Murasaki Shikibu Nikki Emaki

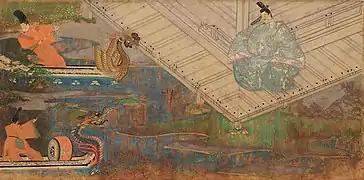
Final painting of the extant scroll corresponding to the sixth scene: Michinaga on the veranda of his boathouse watching courtiers enjoying themselves in the boats he has provided

The scene, which in the diary directly follows the fifth scene of the Fujita scroll, tells of an exchange of letters between Murasaki Shikibu and the Lady Koshosho. Writing her response at the time of a brisk shower in a hurry in order not to keep the messenger waiting as the "sky looked threatening", Murasaki Shikibu adds the following poem to her letter: